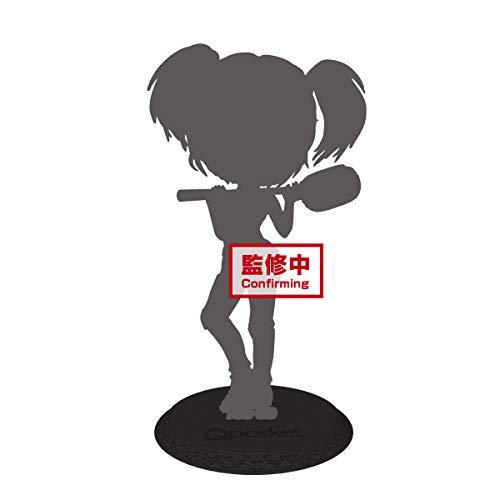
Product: Banpresto Birds of Prey Q Posket-Harley Quinn-(Ver.B)
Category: Toys & Games | Toy Figures & Playsets | Action Figures
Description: Great Condition.
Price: $19.99
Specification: ProductDimensions:6x6x8inches|ItemWeight:2pounds|ShippingWeight:2pounds(Viewshippingratesandpolicies)|ASIN:B082V4Y89C|Itemmodelnumber:BP16229|Manufacturerrecommendedage:15yearsandup